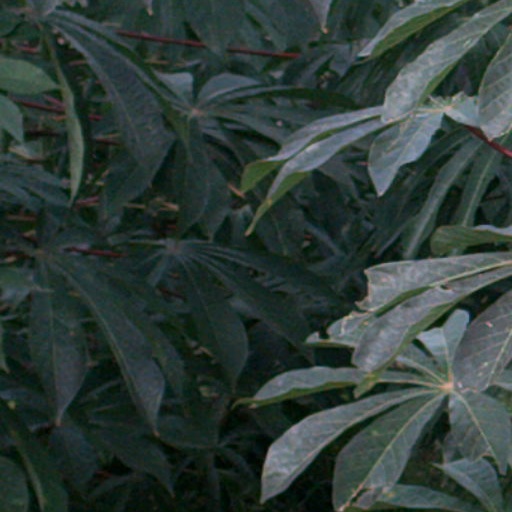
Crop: cassava